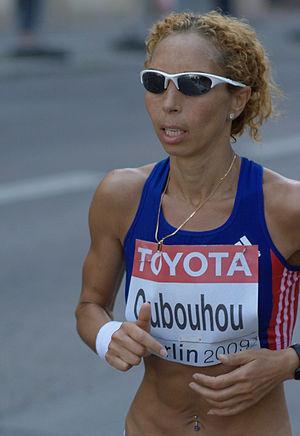
Yamna Oubouhou divorcée Belkacem est une athlète française spécialiste des courses de fond.